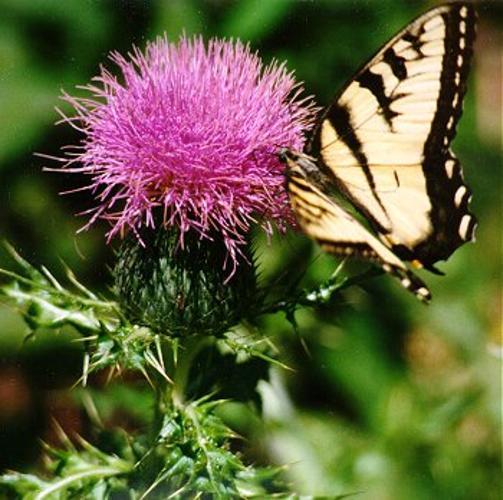
Label: spear thistle